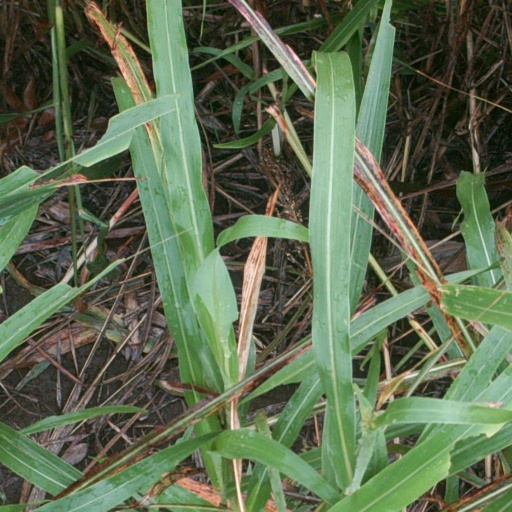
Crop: sorghum